1907 Los Angeles Angels season

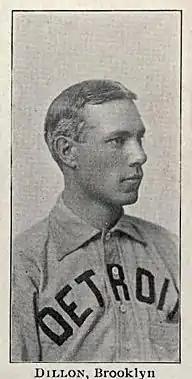
Pop Dillon

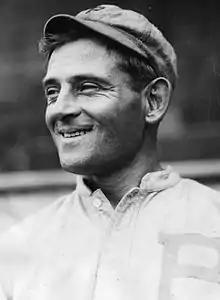
Gavvy Cravath

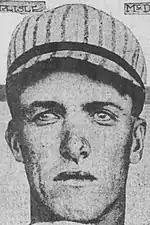
Walter Carlisle

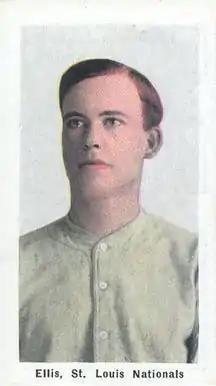
Rube Ellis

First baseman Pop Dillon appeared in 181 games. His batting average of .304 was the best among the Angels and third best in the PCL. He tallied 192 hits, 34 stolen bases, and 30 doubles. Defensively, his .988 fielding percentage was the best among the league's first basemen who played more than 13 games. He tallied 1,889 putouts, 128 assists, and 25 errors.